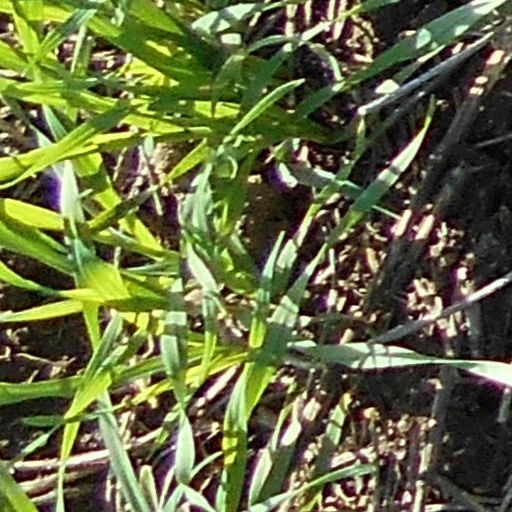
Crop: wheat